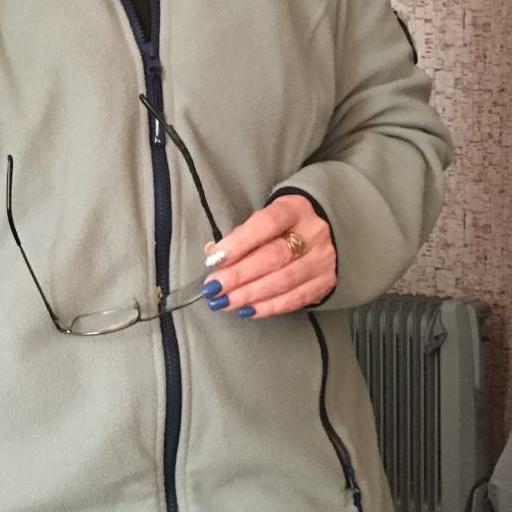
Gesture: no_gesture